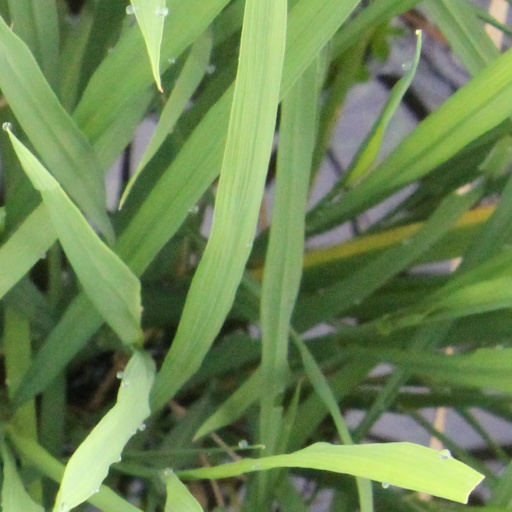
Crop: rice